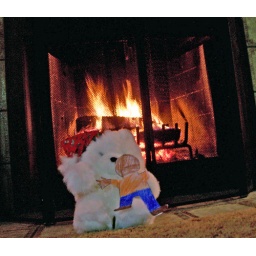
Flat Stanley chillin' with white bear by the fireplace